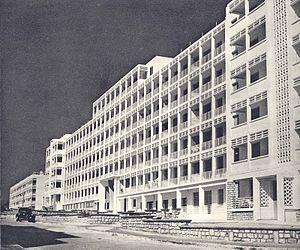
L'histoire de Tunis, la principale ville de la Tunisie, commence avant même celle de Carthage. L'existence de la localité est attestée dès le début du IVᵉ siècle av. J.-C. En raison de sa position géostratégique, elle attire la convoitise de toutes les civilisations méditerranéennes et passe successivement sous la domination des Numides, des Phéniciens, des Grecs, des Romains, des Arabes, des Espagnols, des Ottomans et des Français, avant que le pays ne devienne indépendant.